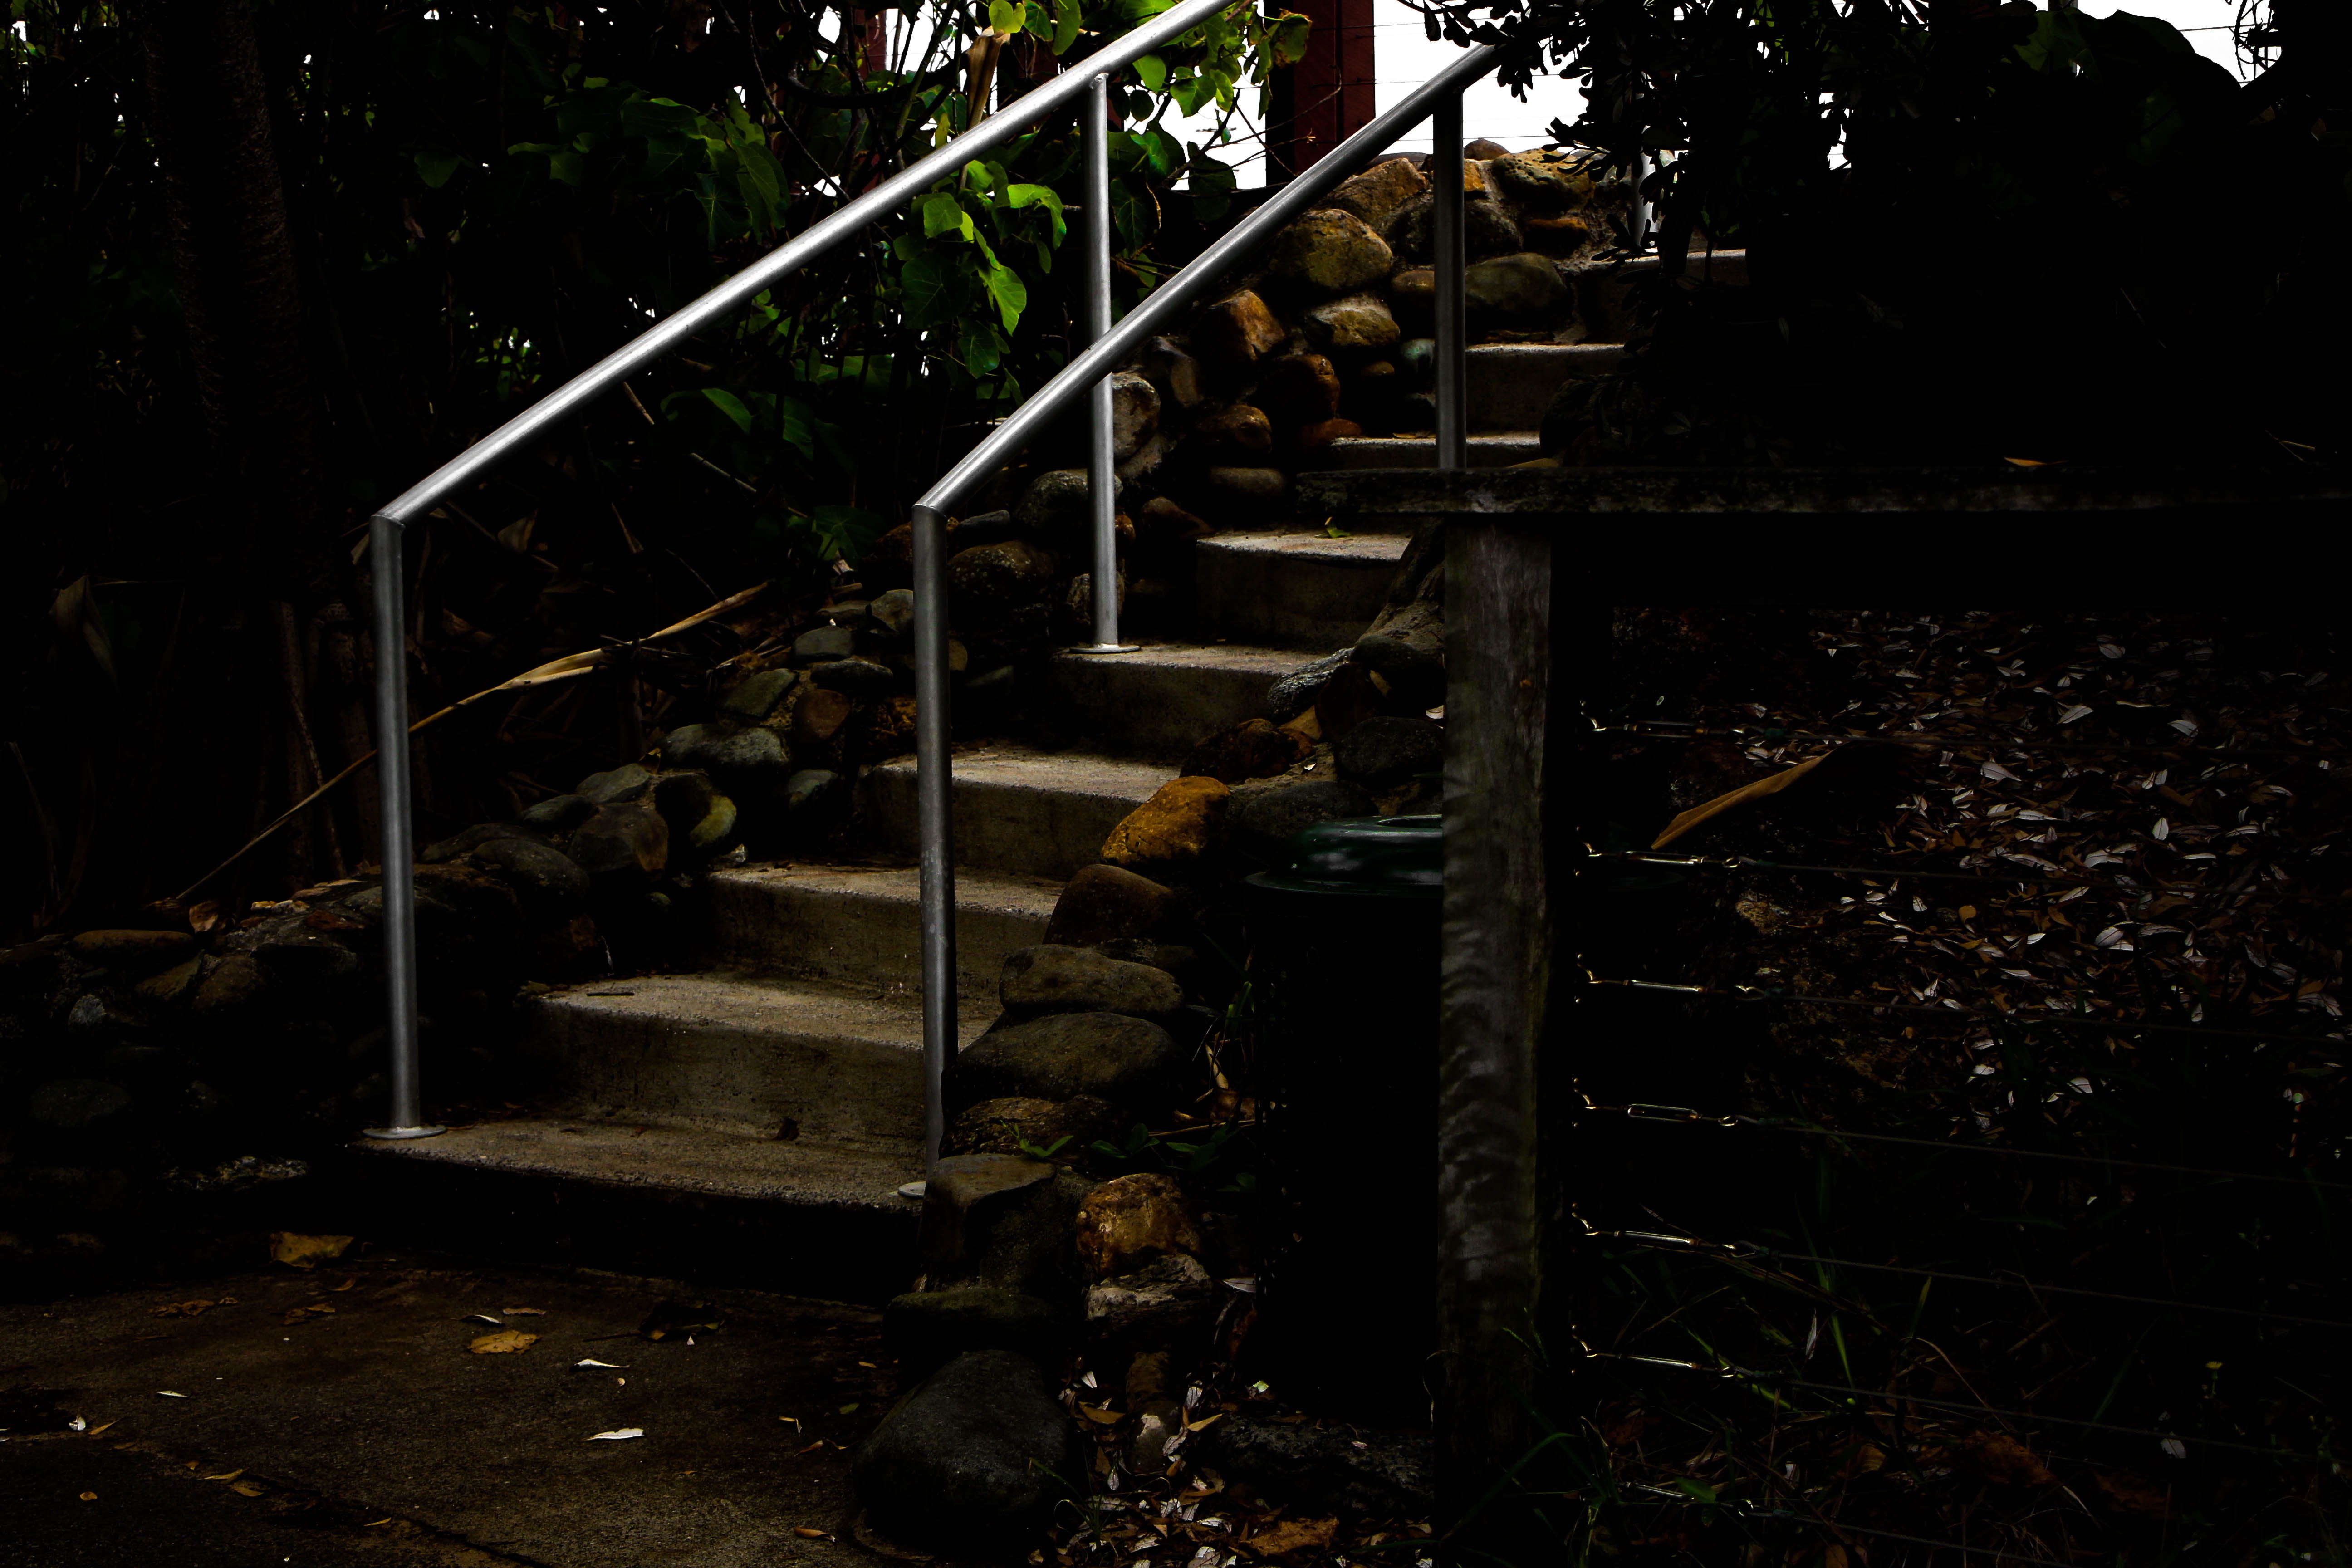
light, night, sunlight, reflection, darkness, lighting